In the Name of the King 3: The Last Mission

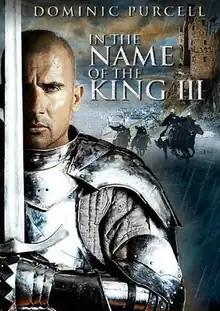
"Movie poster"

In The Name of the King 3: The Last Mission is a 2014 action fantasy film co-produced and directed by Uwe Boll. Starring Dominic Purcell, it is the third entry in the series, and the sequel to 2011's "".